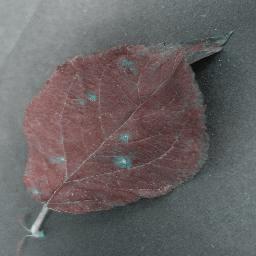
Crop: apple
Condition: cedar_rust